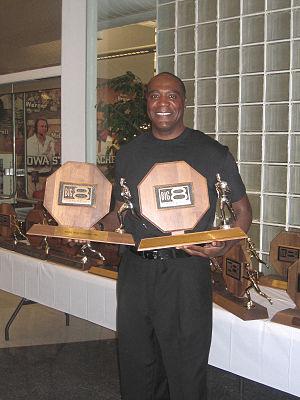
Danny Lee Harris est un athlète américain spécialiste du 400 mètres haies.